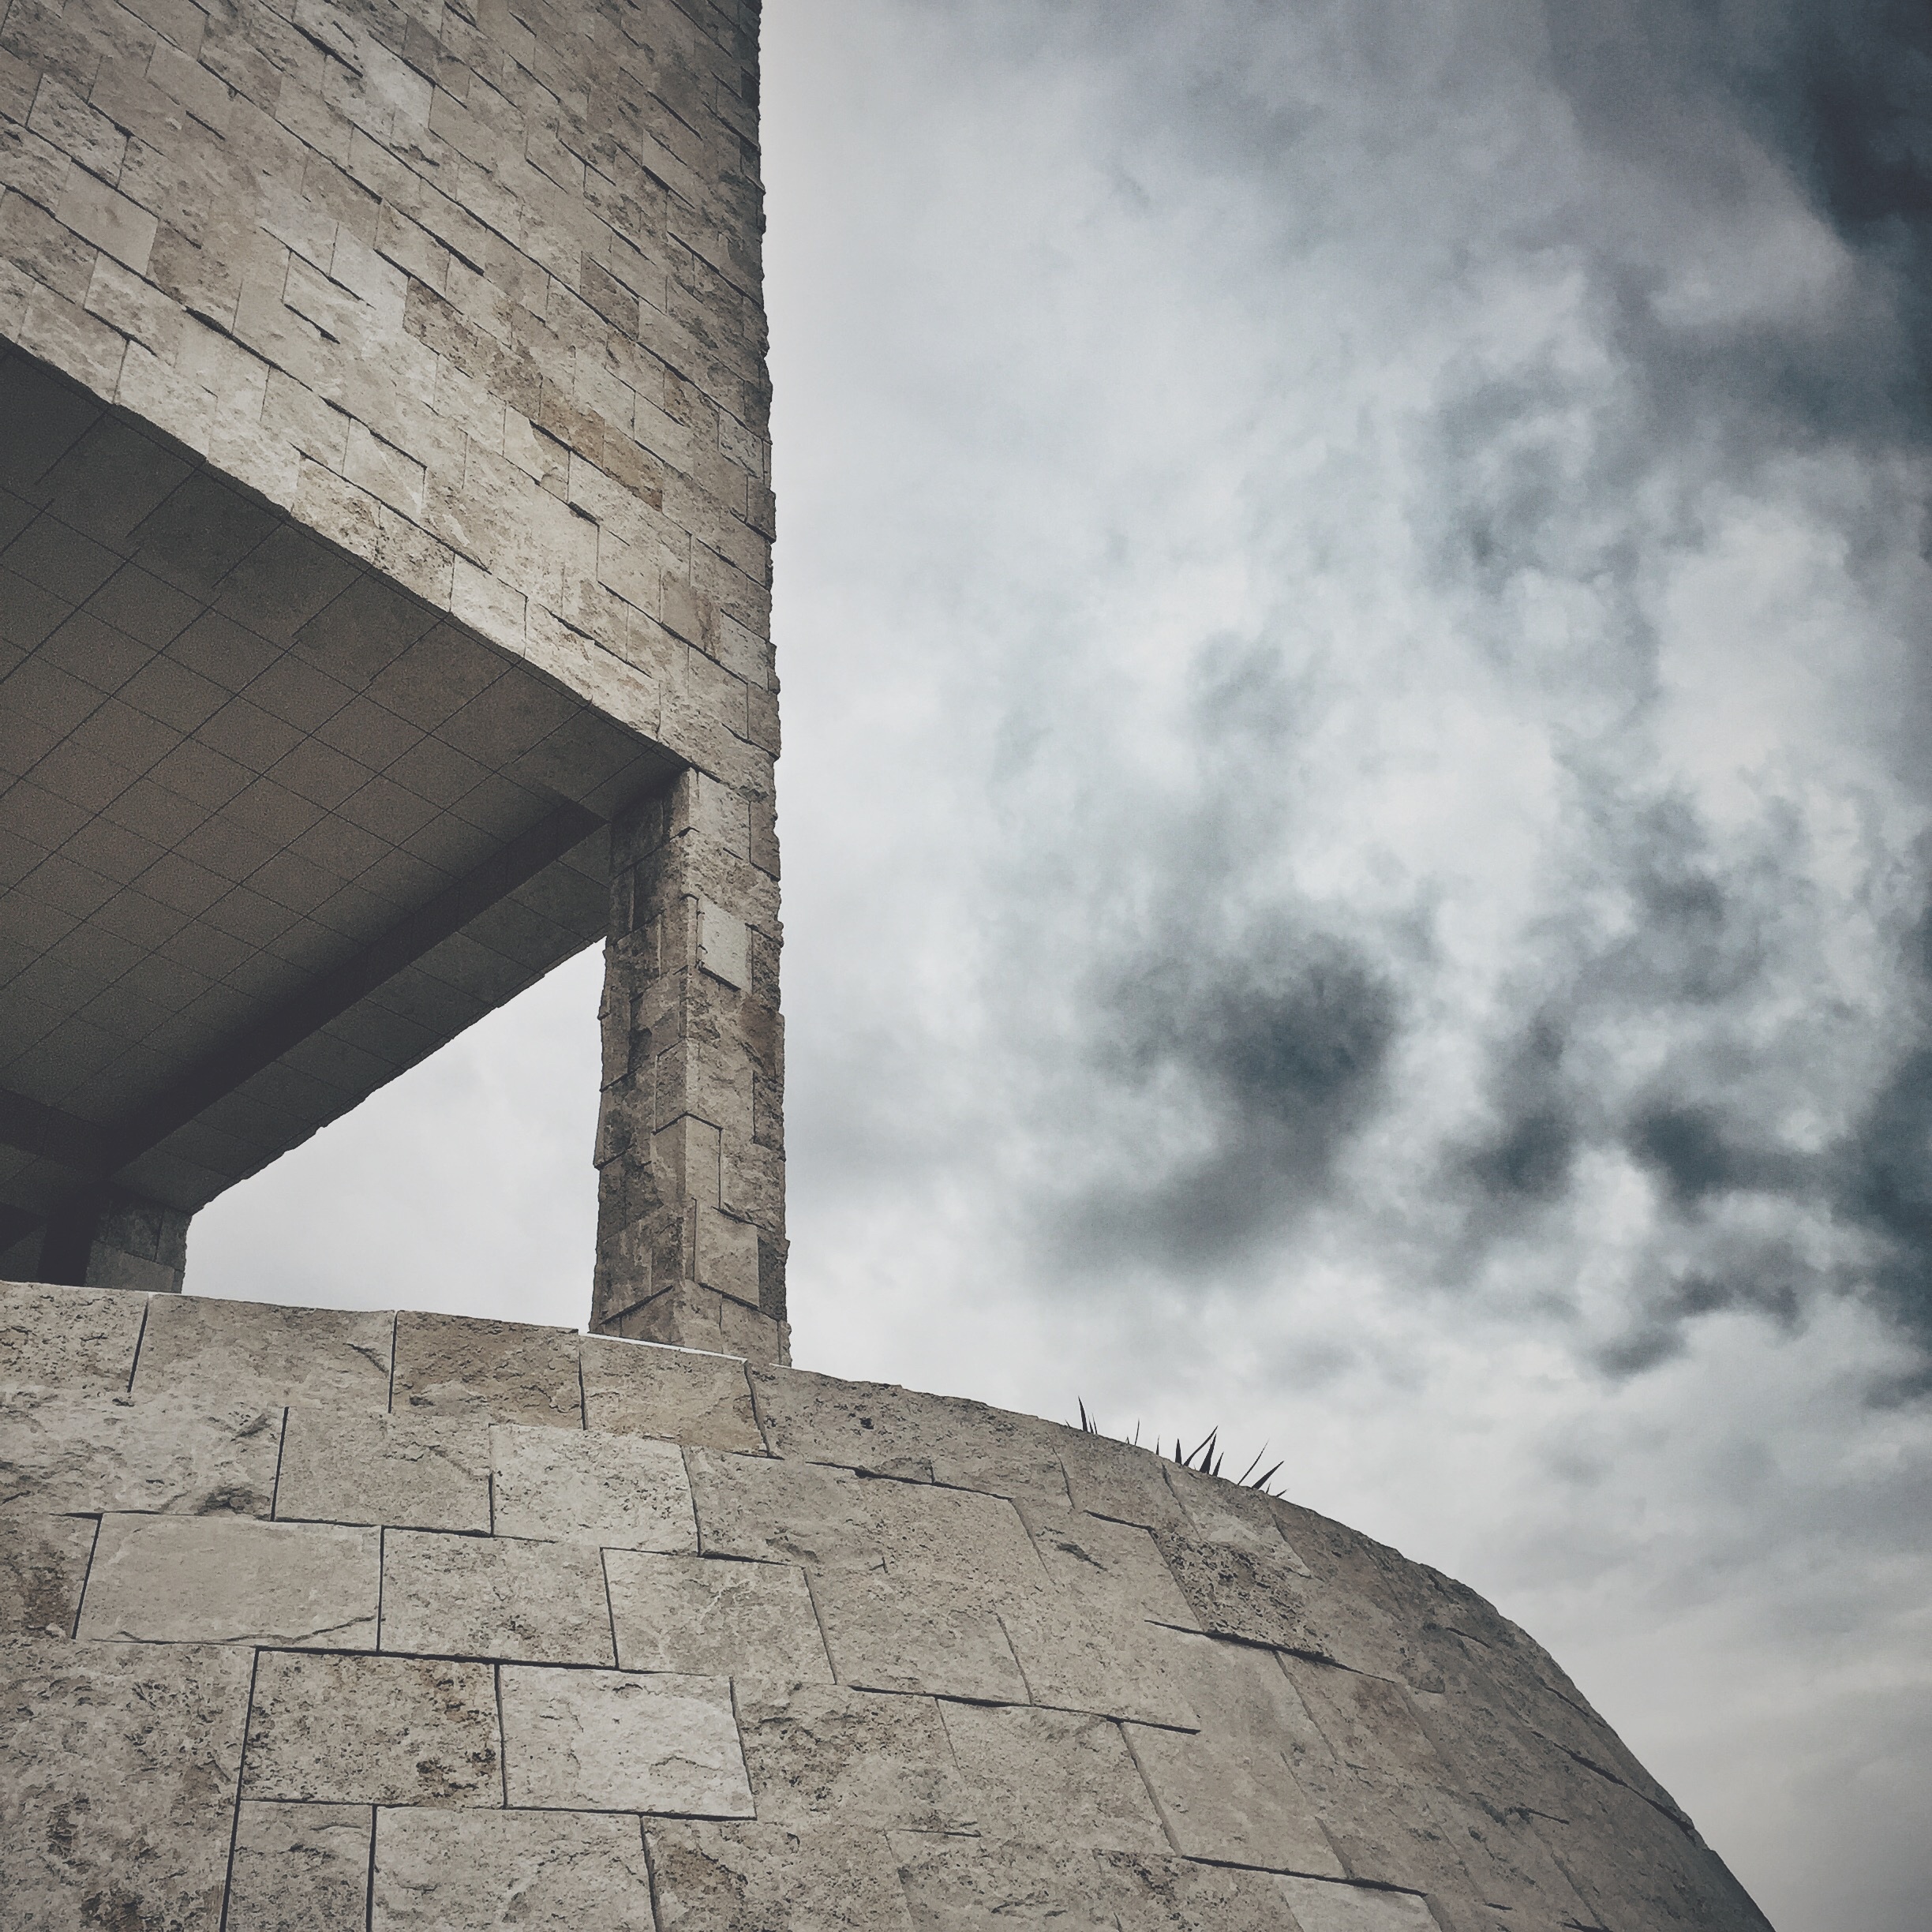
rock, cloud, architecture, sky, wall, monument, material, temple, ruins, monolith, ancient history